Petrushka

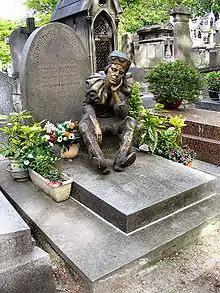
Tombstone of Vaslav Nijinsky in Montmartre Cemetery in Paris. The statue, donated by Serge Lifar, shows Nijinsky as the puppet Petrushka.

Meanwhile, while the practical art of puppetry was thriving under the Efimovs' influence, the image of Petrushka was outgrowing the puppet theatre in other ways. In 1911, the composer Igor Stravinsky wrote a ballet called "Petrushka," in which the eponymous hero challenges the love interest of a ballerina he wants to marry. The plot of the ballet relies on knowledge of the Petrushka tradition, as the puppets are brought to life during Maslenitsa in 1830 Saint Petersburg, and plays with cultural expectations of the standard structure of a Petrushka comedy. Vaslav Nijinsky was the first to star on the stage as Petrushka.